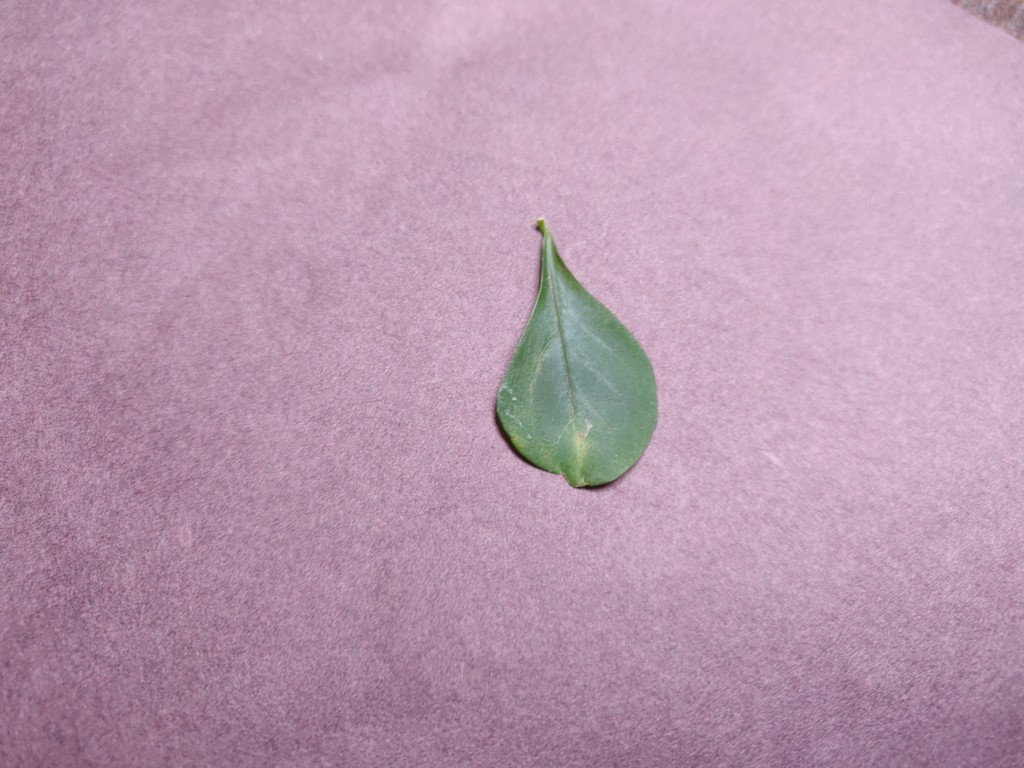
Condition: Unhealthy
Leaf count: single
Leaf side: front